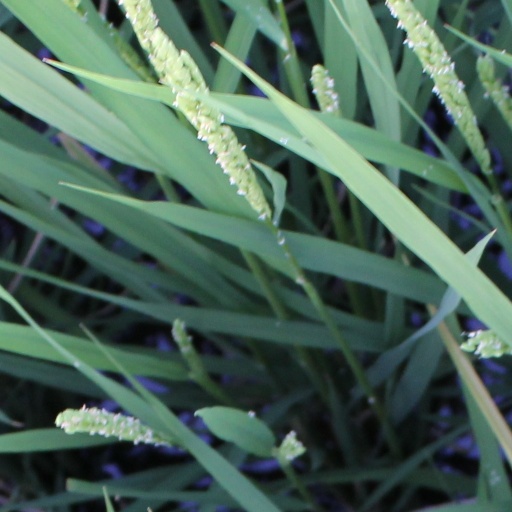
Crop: rice